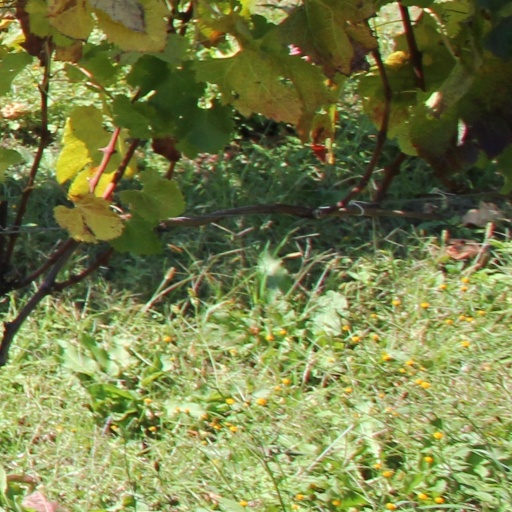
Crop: grape